Emeric Tauss Torday

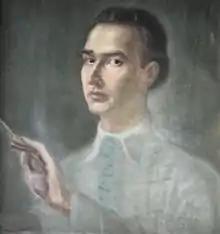
Self-portrait

Emeric Tauss Torday (7 April 1897, in Budapest – 27 January 1987, in París) was a Hungarian painter trained in Budapest, Prague and Paris known for a number of paintings on display in museums both in Hungary and abroad.